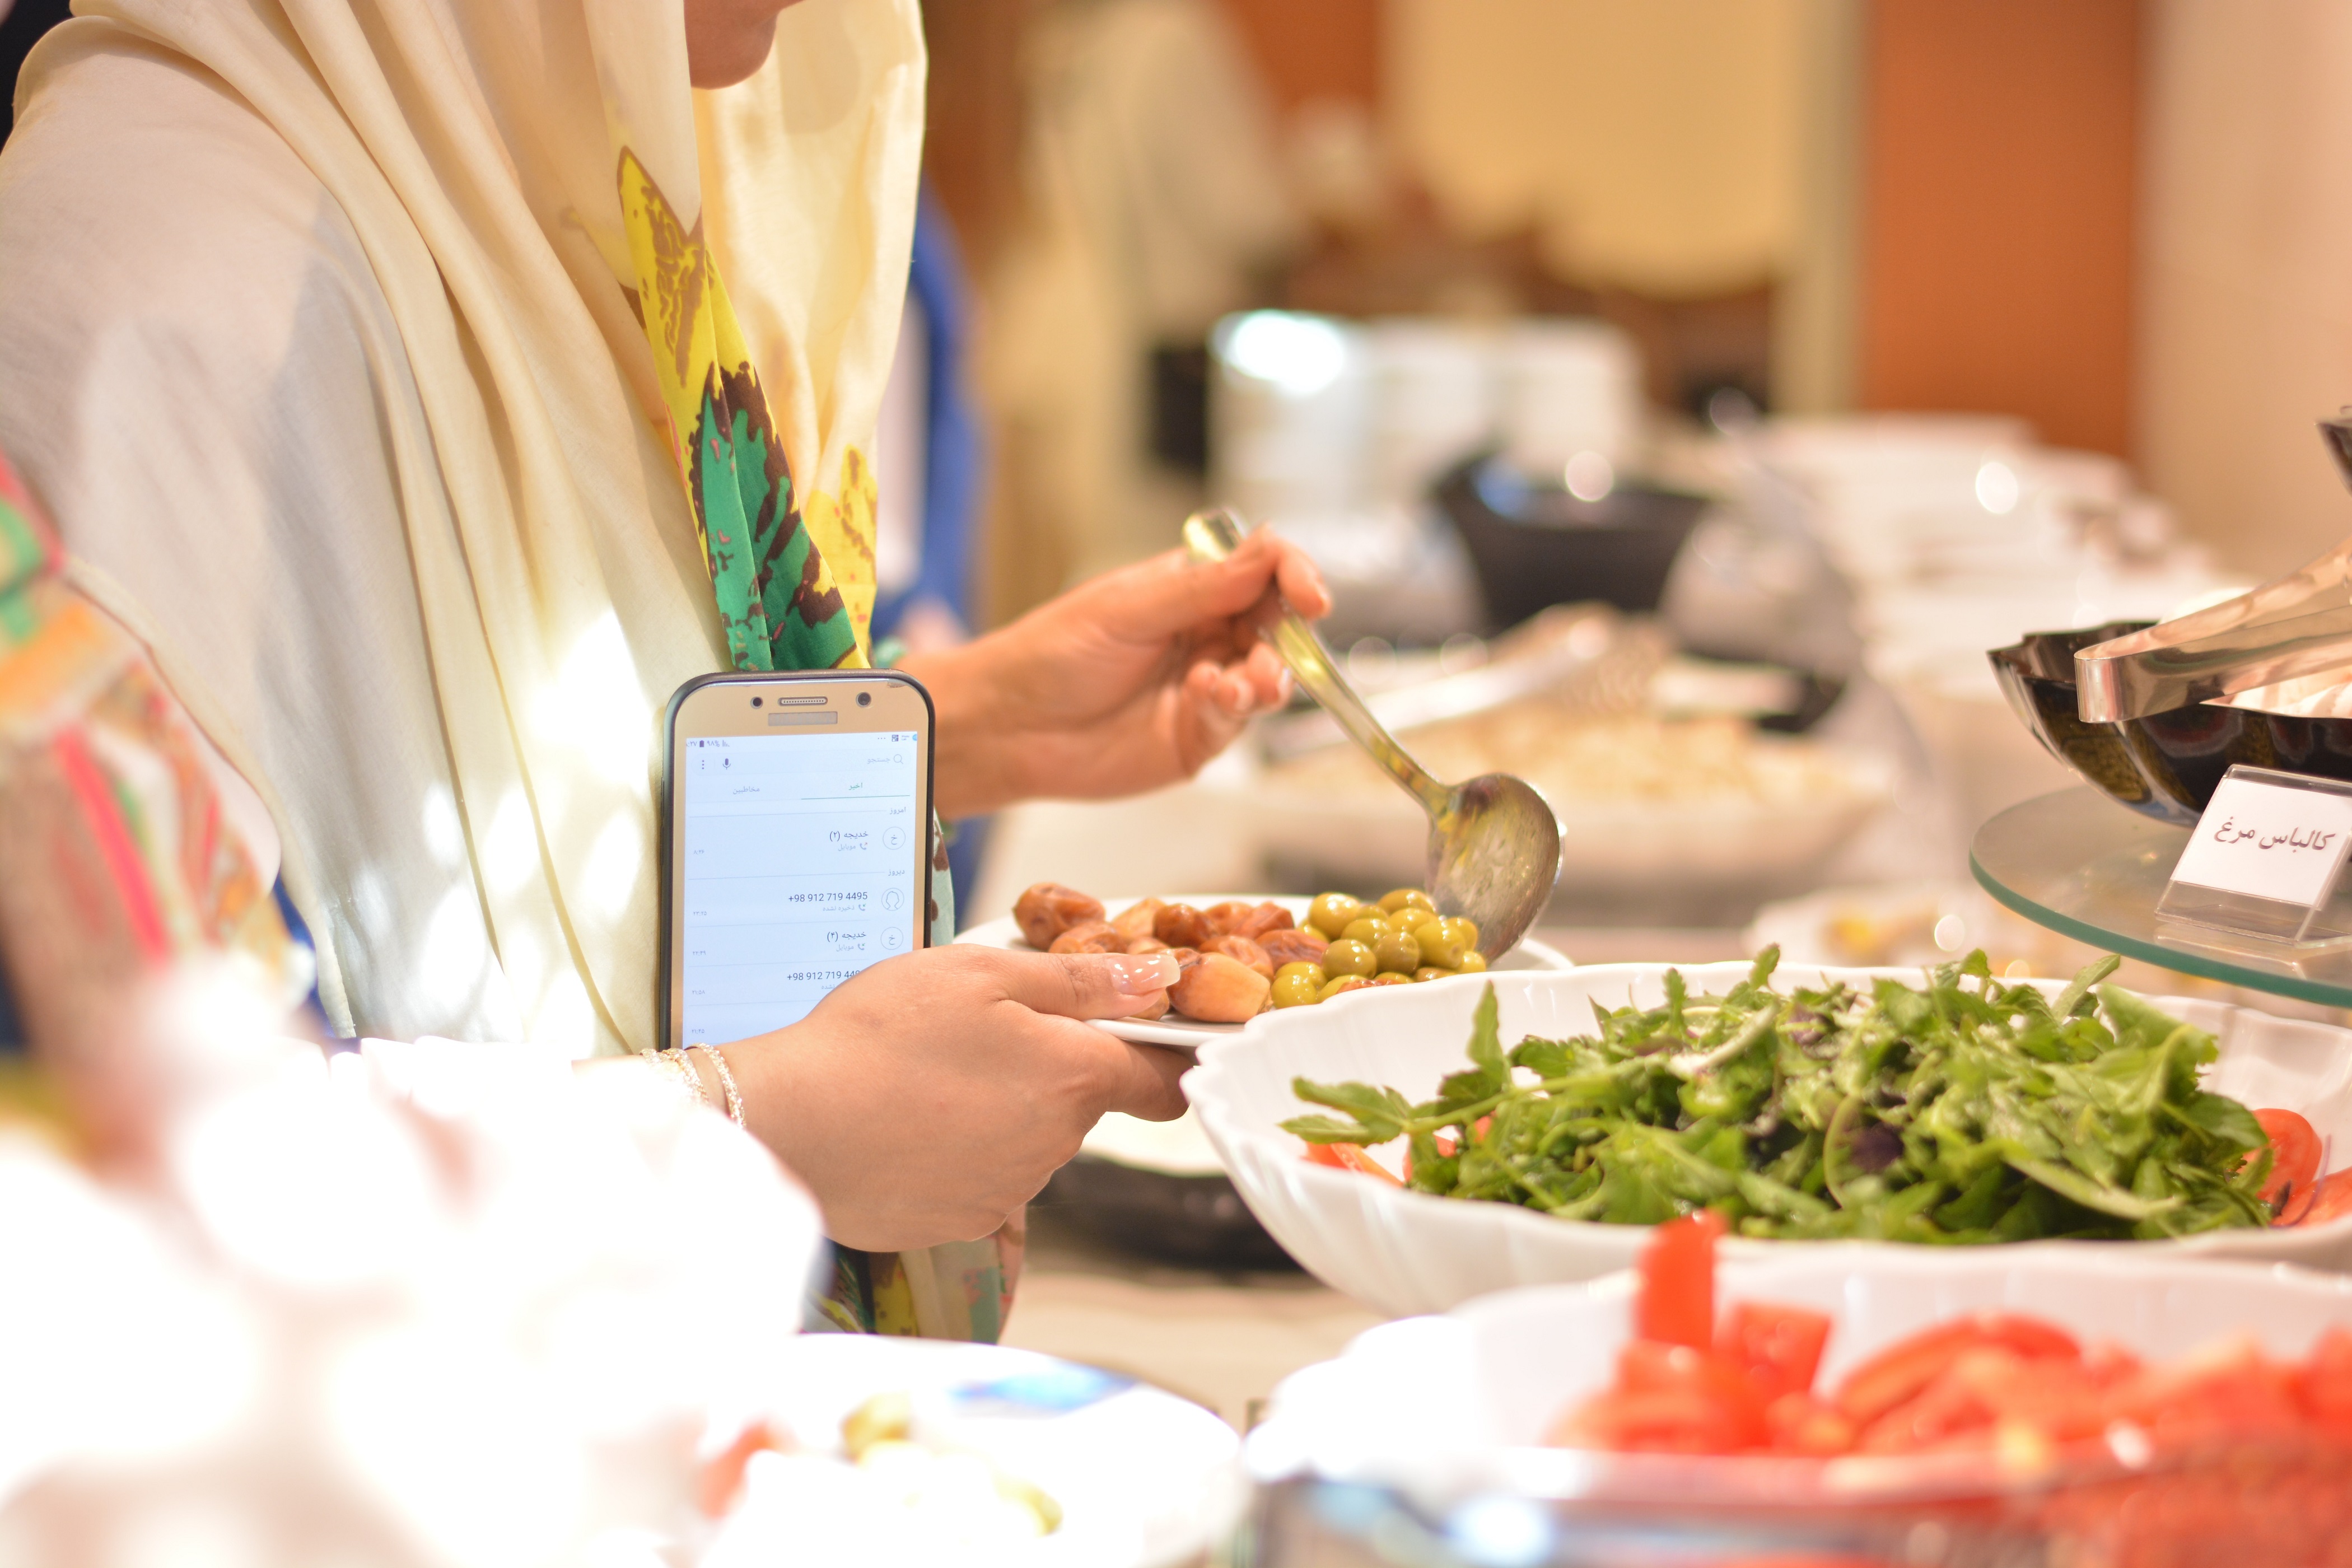
floor, meal, food, lunch, brunch, dish, cuisine, eating, la carte food, supper, vegetarian food, culinary art, dinner, finger food, restaurant, recipe, side dish, banquet